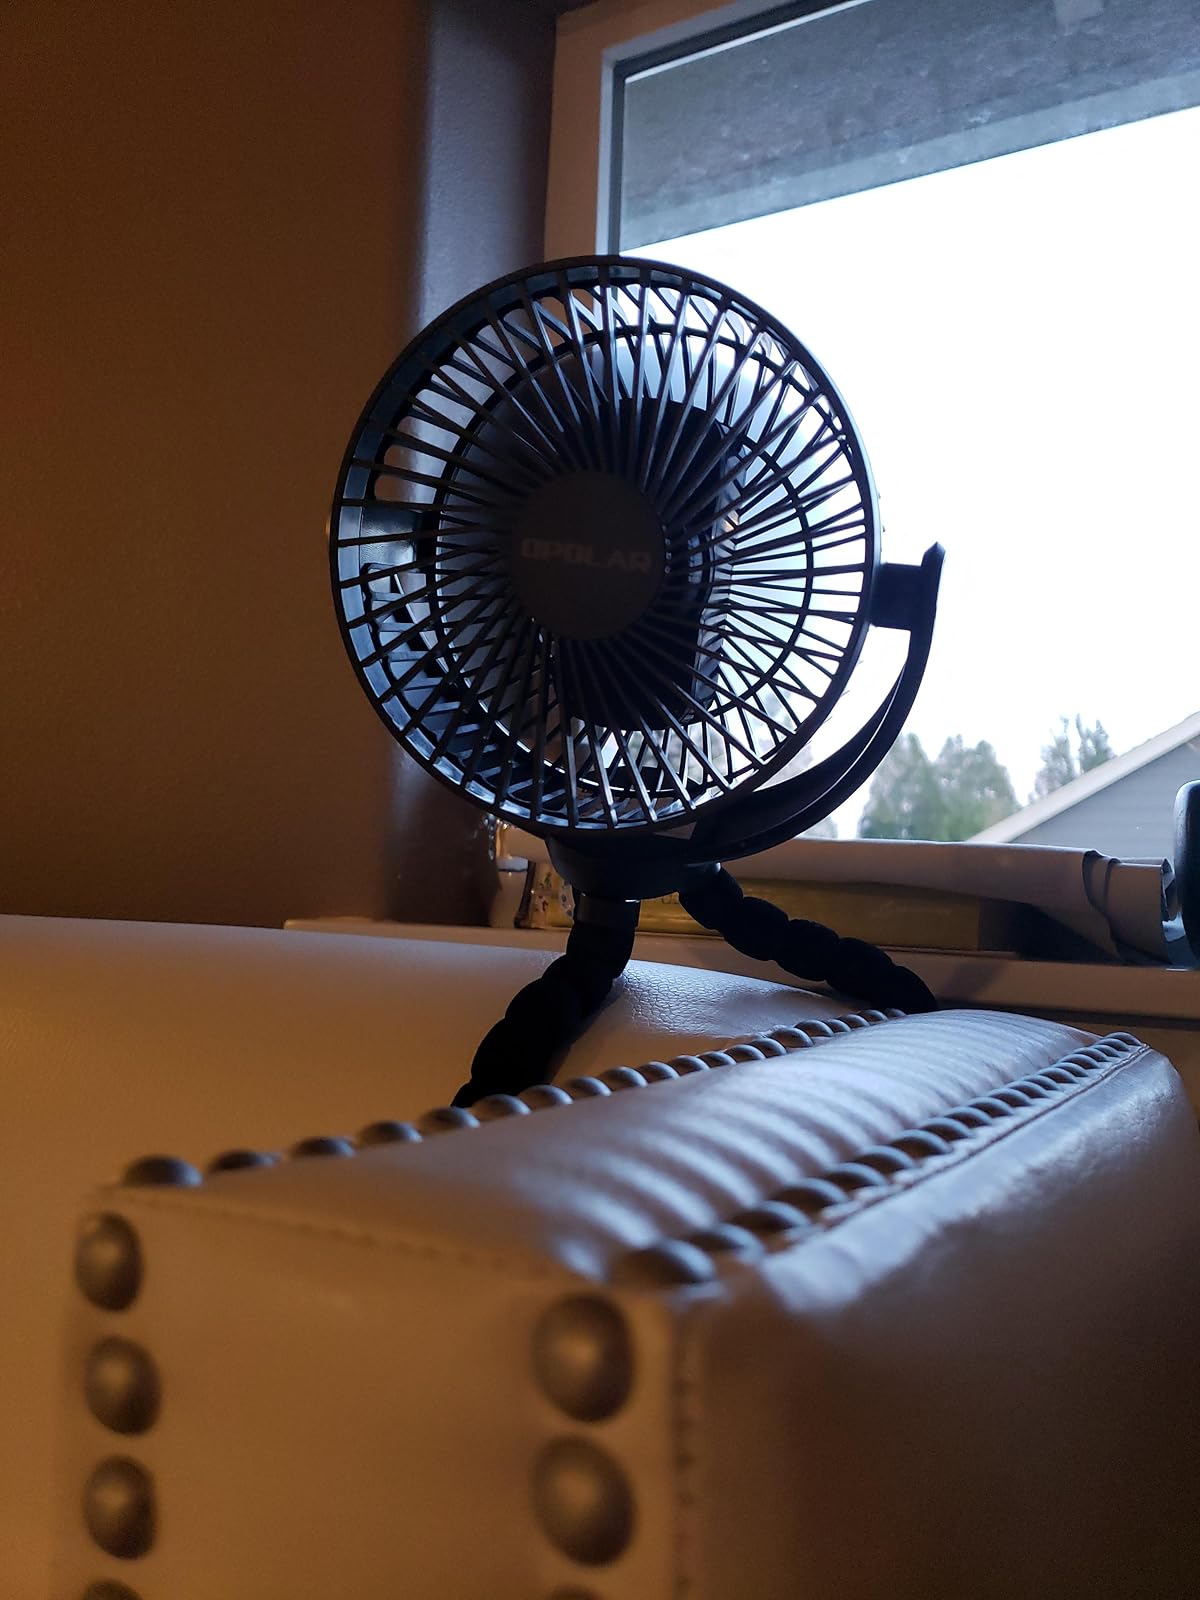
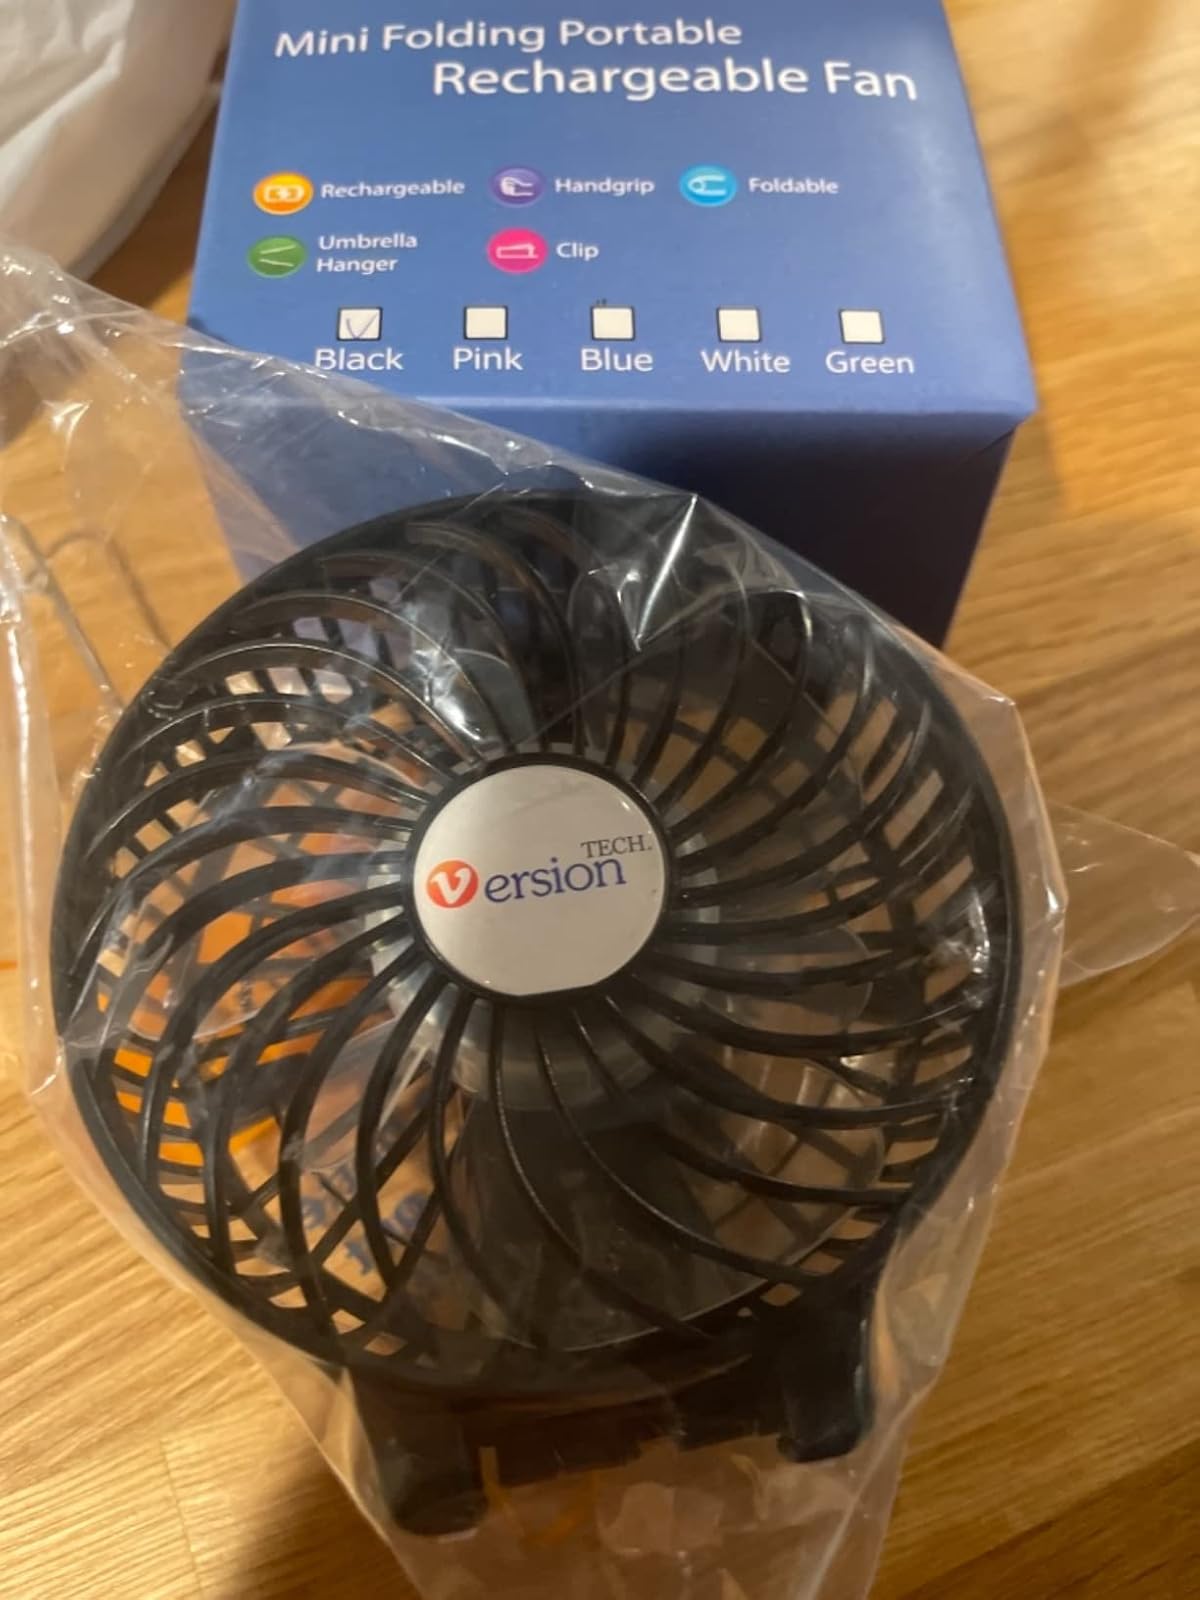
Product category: fan
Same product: no